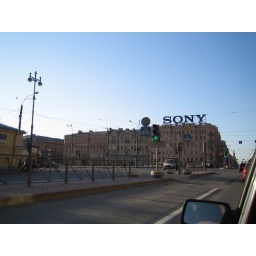
The sign of SONY at the top of a historical building in St. Petersburg in Russia, May 2008.